Cokaliong Shipping Lines

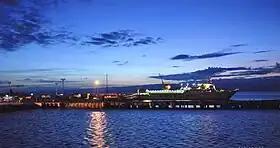
Cokaliong RORO Ship at Ozamiz port, Philippines

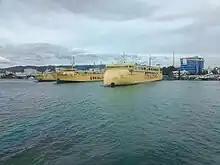
From right to left: Filipinas Agusan Del Norte, Filipinas Mindanao, and Filipinas Iloilo

Cokaliong Shipping Lines' main port of call is Cebu City. Other ports of call are: